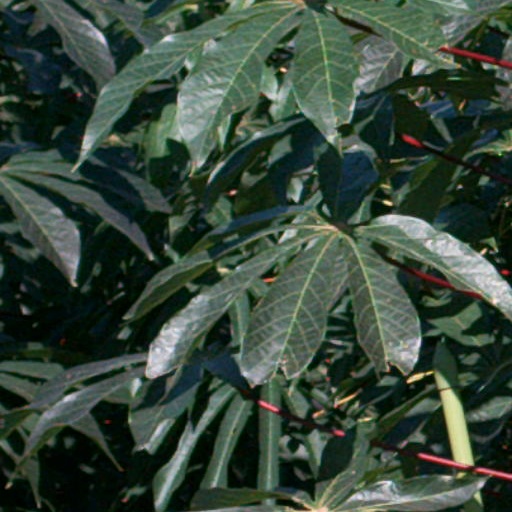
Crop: cassava